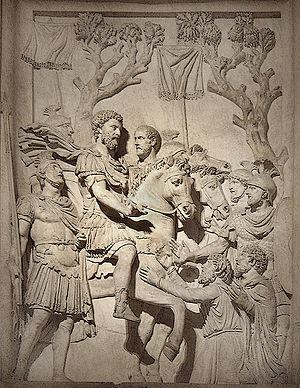
Les guerres marcomanes, ou guerres marcomanniques, sont une longue période de conflit opposant l'armée romaine à divers peuples des Germains et des Sarmates résidant le long du haut- et moyen-Danube lors d'une période allant d'environ 167 à 188, occupant la majeure partie du règne de l'empereur Marc Aurèle. C'est lors d'une de ses campagnes que celui-ci commencera l'écriture de son ouvrage philosophique Pensées pour moi-même, dont le premier livre porte la mention :
L'arc de Marc Aurèle est un arc de triomphe romain érigé à Rome vers le milieu du IIᵉ siècle.
Tiberius Claudius Pompeianus Quintianus est né au début des années 130 et mort un peu après 193. Il fut un des généraux les plus brillants de Marc Aurèle, et sans doute celui qui fut le plus proche de l'empereur philosophe. Associé à la famille impériale par son mariage avec une fille de Marc Aurèle, il fut un personnage incontournable dans les années qui suivirent et fut jugé capable de prétendre au titre impérial, sans pourtant jamais franchir le pas.